Projects of DRDO

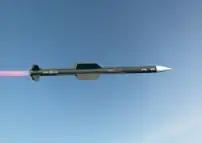

Other sonars such as the airborne sonar Mihir are in trials, whilst work is proceeding apace on a new generation of sonars. DRDO's sonars are already present on the Indian Navy's most powerful ships. The standard fit for a front line naval ship would include the HUMSA-NG hull mounted sonar and the Nagin towed array sonar. The Mihir is a dunking sonar meant for use by the Naval ALH, working in conjunction with its Tadpole sonobuoy. The Panchendriya is in production for the Kilo class submarine upgrades.